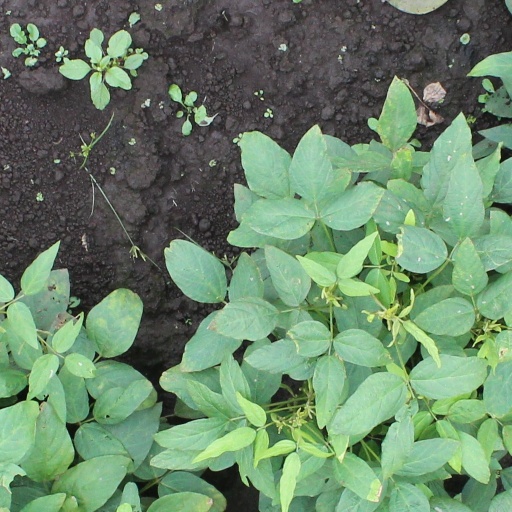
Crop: soybean